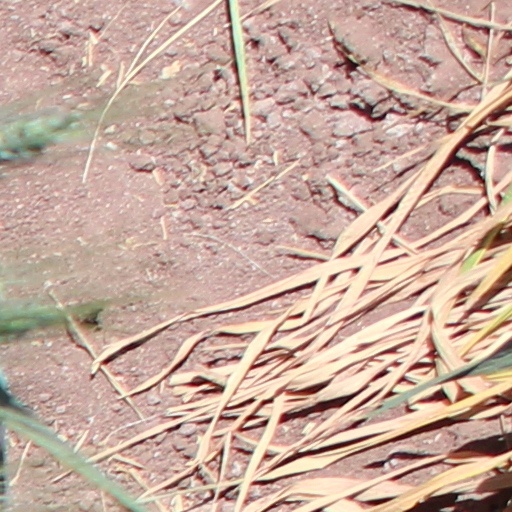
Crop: wheat